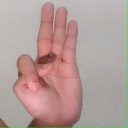
अक्षर: भ